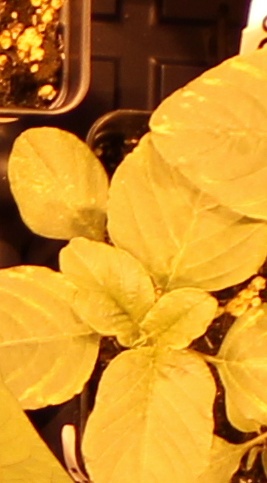
Label: Redroot Pigweed